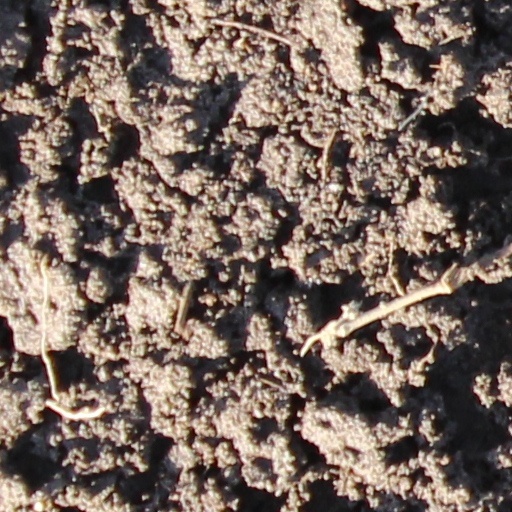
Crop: wheat